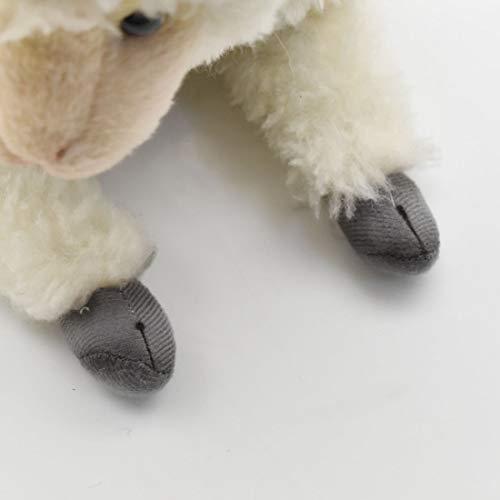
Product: Hansa Little Lamb Sheep Plush Animal Toy, Approximately 18"
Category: Toys & Games | Stuffed Animals & Plush Toys | Plush Figures
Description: Item measures approximately 18 inches.
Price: $25.85
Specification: ProductDimensions:7.2x5.5x17.6inches|ItemWeight:5.6ounces|ShippingWeight:5.6ounces(Viewshippingratesandpolicies)|DomesticShipping:ItemcanbeshippedwithinU.S.|InternationalShipping:ThisitemcanbeshippedtoselectcountriesoutsideoftheU.S.LearnMore|ASIN:B000PJAOEI|Itemmodelnumber:177242|Manufacturerrecommendedage:8-15years